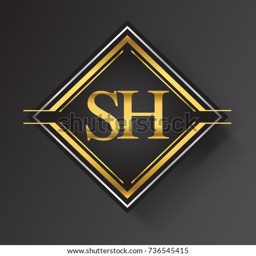
letter logo in a square shape gold and silver colored geometric ornaments .